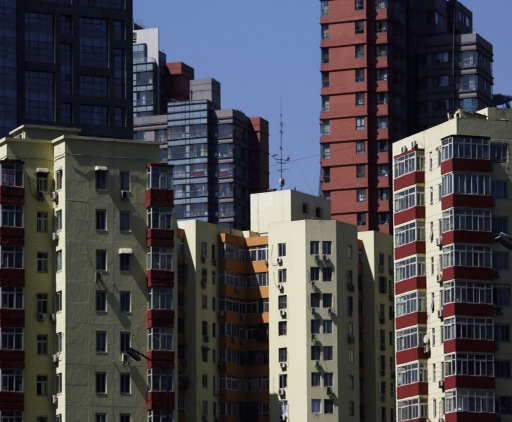
many prospective buyers want a change from oppressive towers .